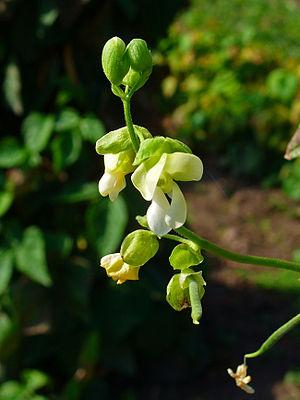
Phaseolus, un genre de plantes de la famille des Fabaceae, regroupe les espèces de haricots au sens strict, soit environ quatre-vingts espèces de plantes herbacées annuelles originaires d'Amérique centrale dont quatre présentent un réel intérêt économique et agricole.